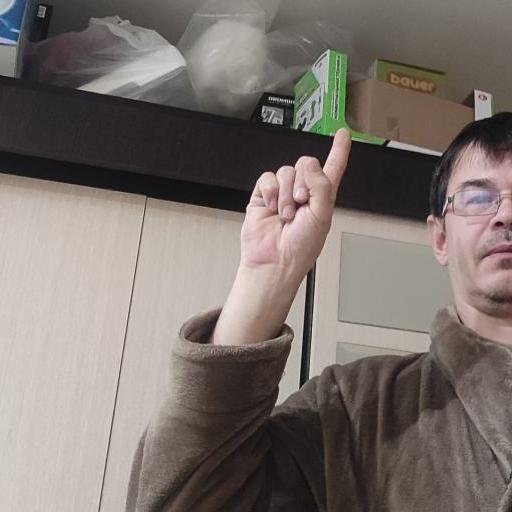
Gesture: one